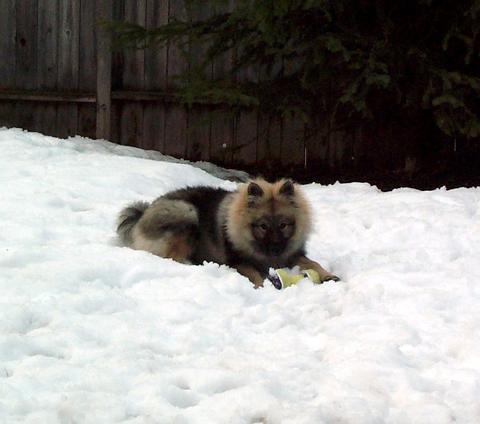
keeshond